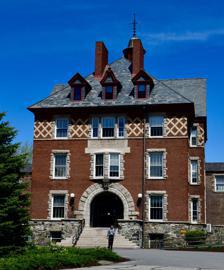
Building: Dorothea Dix Psychiatric Center
Country: United States of America
Year built: 1896
United States historic place Bangor Mental Health Institute U.S. National Register of Historic Places Show map of Maine Show map of the United States Location 656 State St. Bangor, Maine Coordinates 44°49′3.5″N 68°44′30″W / 44.817639°N 68.74167°W / 44.817639; -68.74167 Area 15 acres (6.1 ha) Built 1896 ( 1896 ) Architect John Calvin Stevens NRHP reference No. 87000420 Added to NRHP July 16, 1987 The Dorothea Dix Psychiatric Center is a psychiatric hospital operated by the state of Maine .  It is located at 656 State Street in Bangor , and was previously known as the Eastern Maine Insane Asylum and the Bangor Mental Health Institute .  It was established in 1895, and the main building on its campus is listed on the National Register of Historic Places . Services and coverage area The Dorothea Dix Psychiatric Center provides inpatient and outpatient care to the state's severest mentally ill in an area covering the eastern two-thirds of the state.  It has 51 beds, and provides its services to both voluntary and involuntary (court-committed) patients.  Its operations are governed by state legislation, and are overseen by the state's Department of Health and Human Services. History Maine's first psychiatric hospital was the Maine Insane Hospital , established in Augusta in 1835.  That facility was repeatedly enlarged, until 1889, when it was determined to no longer be feasible to expand it further.  The state appointed a committee to identify a location for a second facility, resulting in the selection of this location.  The centerpiece of the campus is a sprawling, connected multi-building complex, at whose center is the hospital's first building, designed by the noted Portland architect John Calvin Stevens and completed in 1897.  The wings, which were designed by Bangor architect George Coombs, were added in 1899–1901, when the facility formally opened its doors. The hospital continued to grow over the course of the 20th century, generally according to the principles of the Kirkbride Plan for the design and organization of mental hospitals.  The main building was listed on the National Register of Historic Places in 1987; it is one of the state's largest public buildings. When founded, it was known as the Eastern Maine Insane Hospital.  Its name was changed in 1913 to Bangor State Hospital, and then to Bangor Mental Health Institute.  In 2005 it was renamed the Dorothea Dix Psychiatric Center, in honor of Dorothea Dix , a pioneering 19th-century advocate for the improved treatment of the mentally ill. Campus The center's campus is located on Bangor's east side, between State Street ( United States Route 2 ) and Mount Hope Avenue, with Saxl Park on its west side.  In addition to the sprawling main building, the campus includes the Tubercular Center, Hedin Hall, the Pre-Release center, a maintenance building, and Pooler Pavilion. See also National Register of Historic Places listings in Penobscot County, Maine References